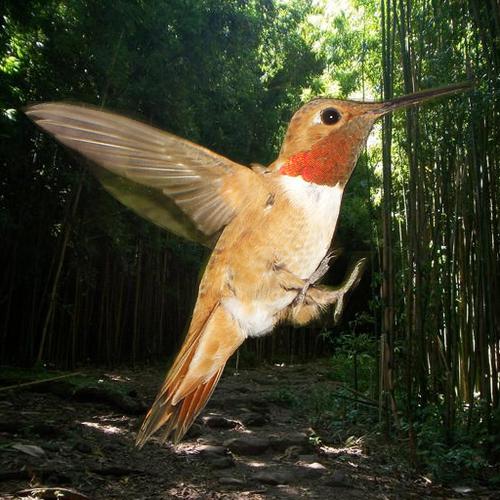
Bird species: Rufous_Hummingbird
Bird type: landbird
Background: land